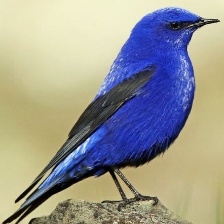
Species: GRANDALA
Scientific name: GRANDALA COELICOLOR